Bill Tilman

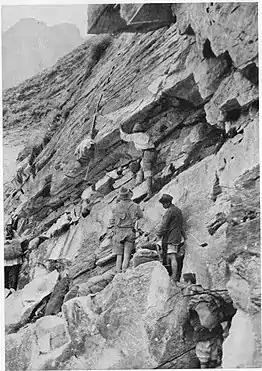
Shipton-Tilman 1934 Nanda Devi Sanctuary expedition. "Hauling loads below 'Pisgah'" buttress in the Rishi Ganga gorge

Tilman was involved in two of the 1930s Mount Everest expeditions - participating in the 1935 Reconnaissance Expedition, and reaching 27,200 feet without oxygen as the expedition leader in 1938. He penetrated the Nanda Devi sanctuary with Eric Shipton in 1934, and in 1936 he went on to lead an Anglo-American expedition to Nanda Devi. With the support of a team which included Peter Lloyd and H. Adams Carter, Tilman and Noel Odell succeeded in making the first ascent of the mountain, which remained the highest summit climbed by man until 1950. Tilman later described their arrival on the summit: